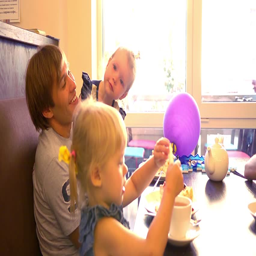
mother and baby boy trying to relax at the cafe with cakes and tea